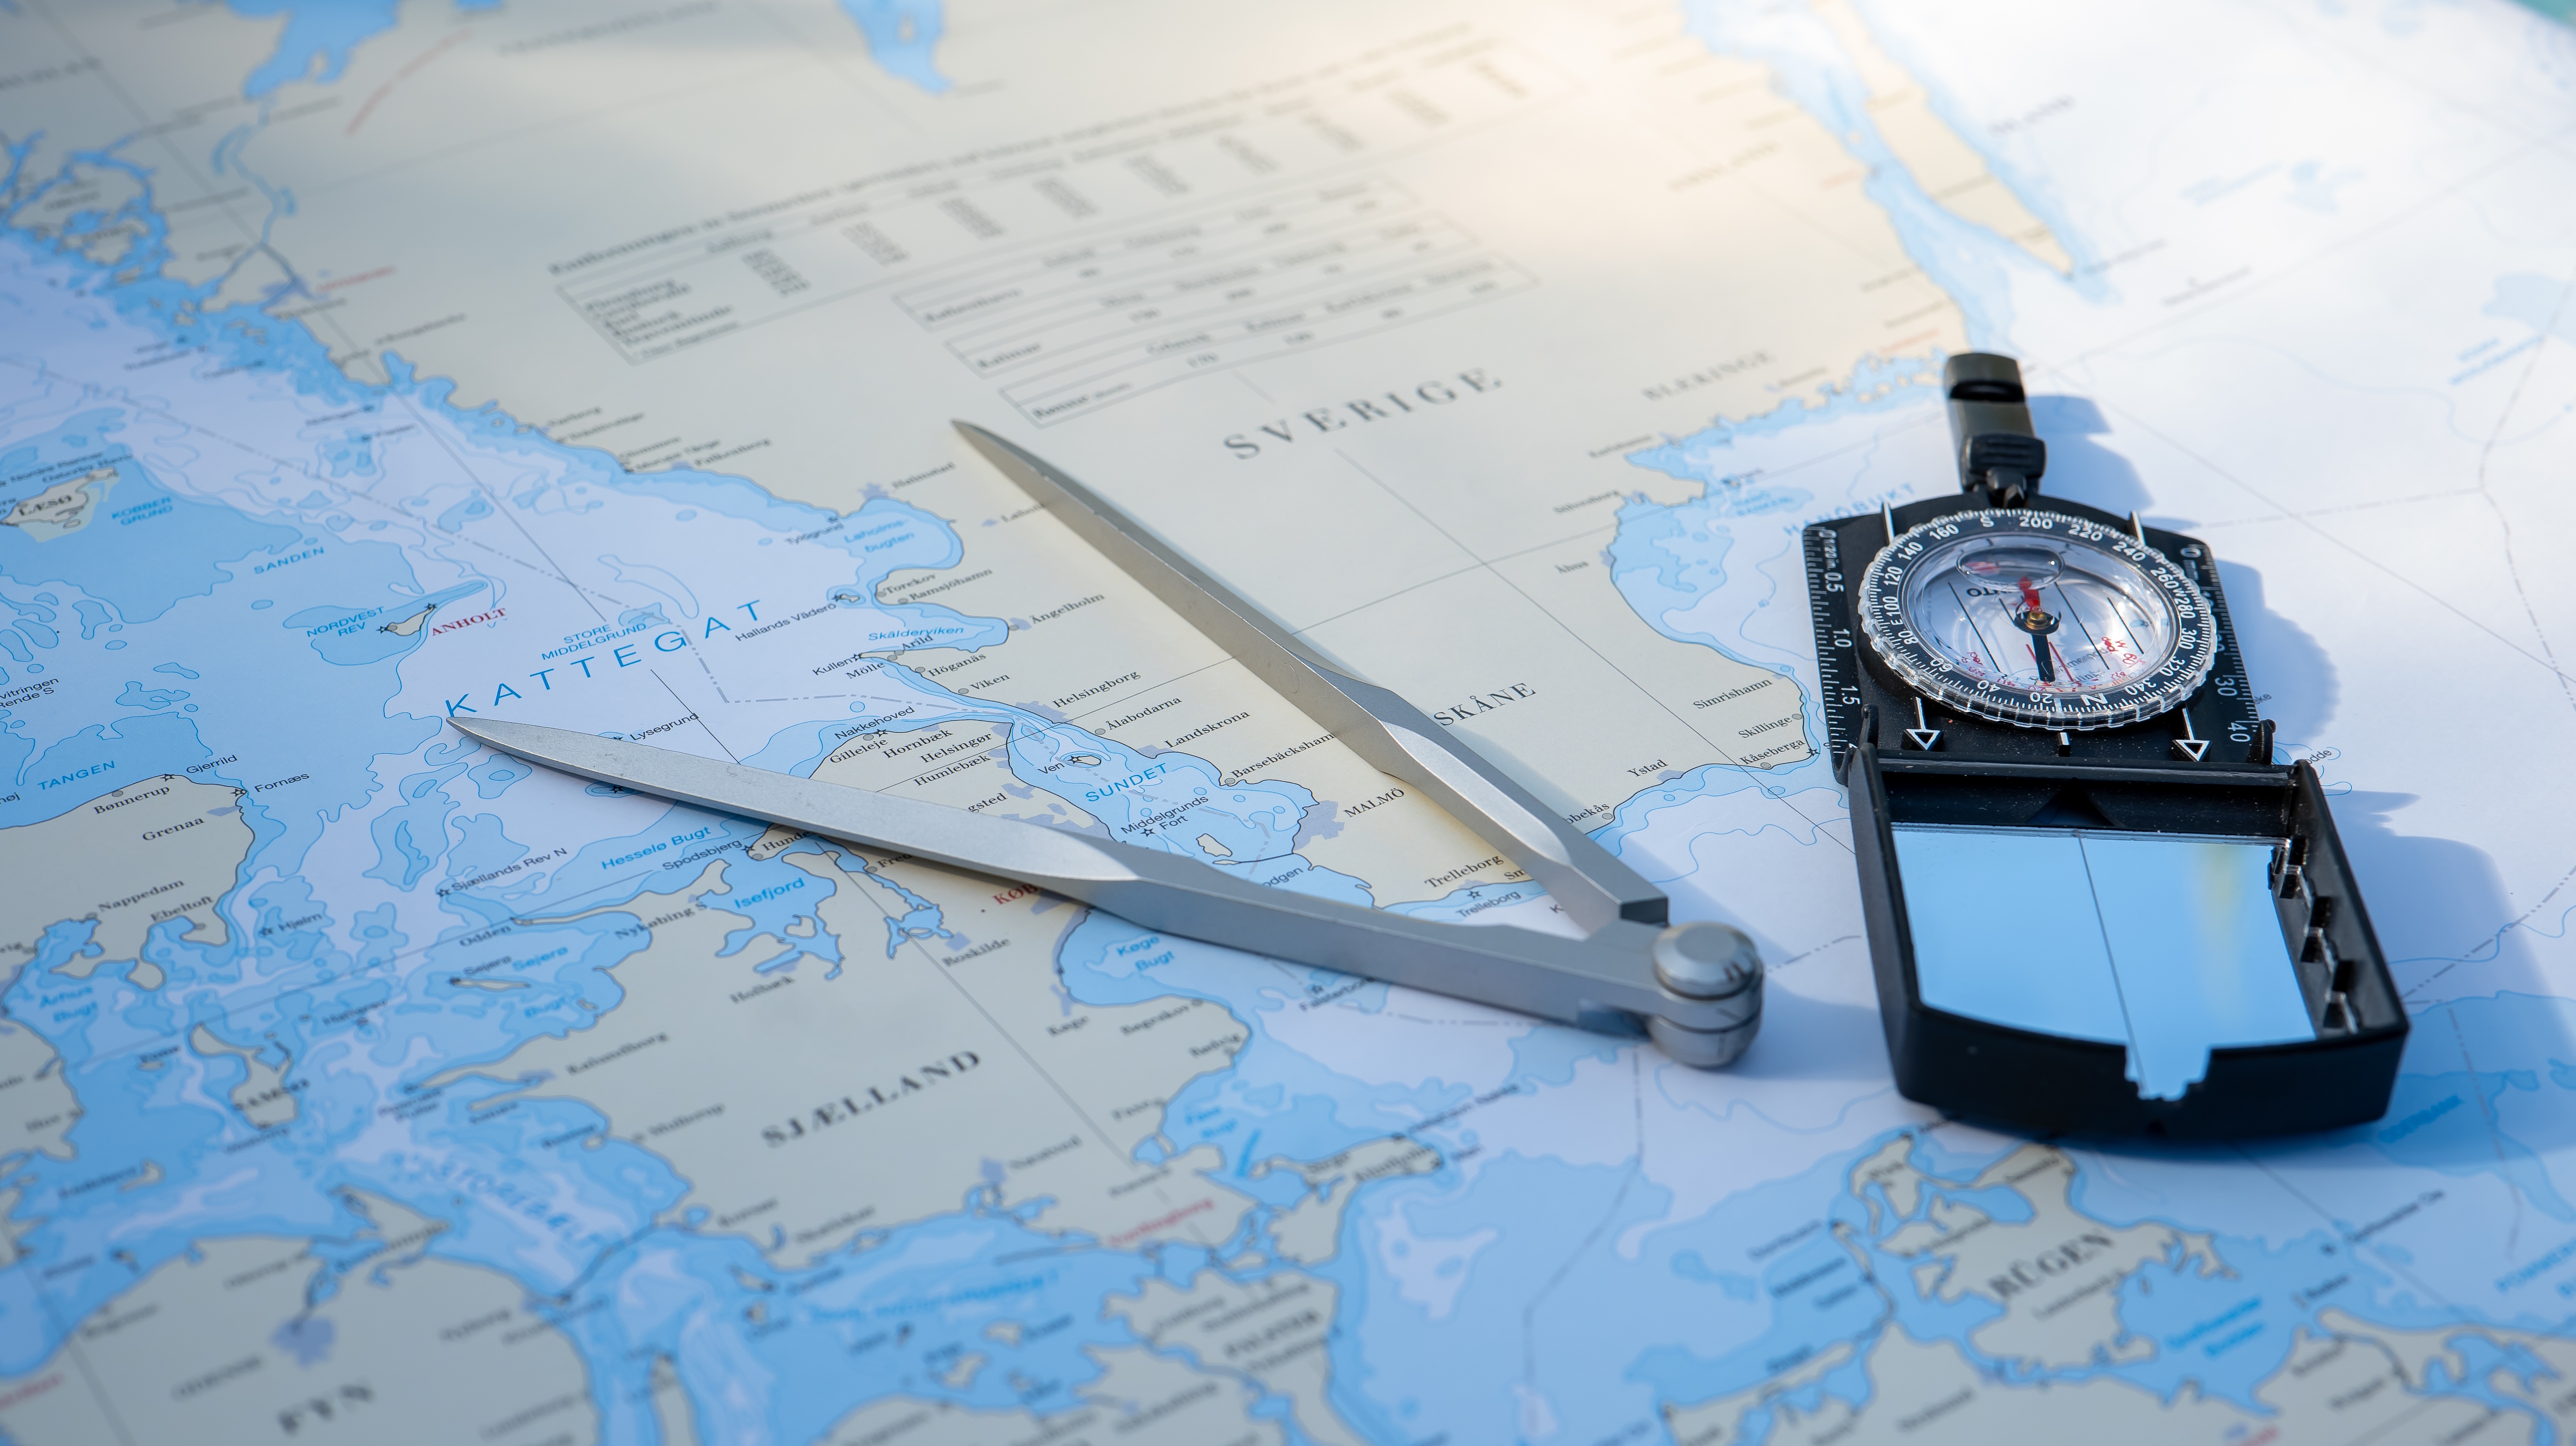
map, watch, azure, blue, world, font, cloud, clock, measuring instrument, parallel, electric blue, writing, wing, ink, aircraft, rectangle, fashion accessory, tool, airplane, circle, air travel, stationery, illustration, number, paper, slope, brand, watch accessory, aviation, document, strap, aerospace engineering